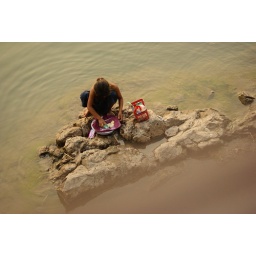
Washing clothes in the Mekong river